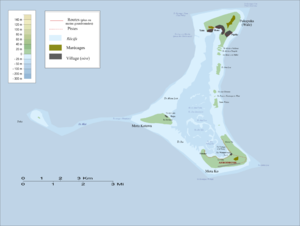
Les Îles Cook sont un État du Nord-Ouest de l'océan Pacifique sud reconnu par l'Organisation des Nations unies mais non-membre de celle-ci, en libre association avec la Nouvelle-Zélande, à l'instar de Niue. Il s'agit d'une monarchie parlementaire dont le territoire couvre l'archipel éponyme des îles Cook, qui se compose de deux groupes contrastés : les îles méridionales, en anglais, Southern Cook Islands, d'origine volcanique pour la plupart et dont la principale est Rarotonga où se situe la capitale et plus grande ville Avarua, et les îles septentrionales, Northern Cook Islands, qui forment six atolls coralliens.
Pukapuka est un atoll des îles Cook situé à 1324 kilomètres au Nord-Ouest de Rarotonga. De forme triangulaire dont chaque côté fait un peu près 10 kilomètres, il est constitué de trois îles principales où se concentrent la population : Pukapuka au Nord, Motu Ko au Sud et Motu Kotawa à l’ouest ainsi que d’une multitude d’îlots coralliens inhabités. La superficie de ses terres émergées représentent environ 3 km². Pukapuka est également appelé